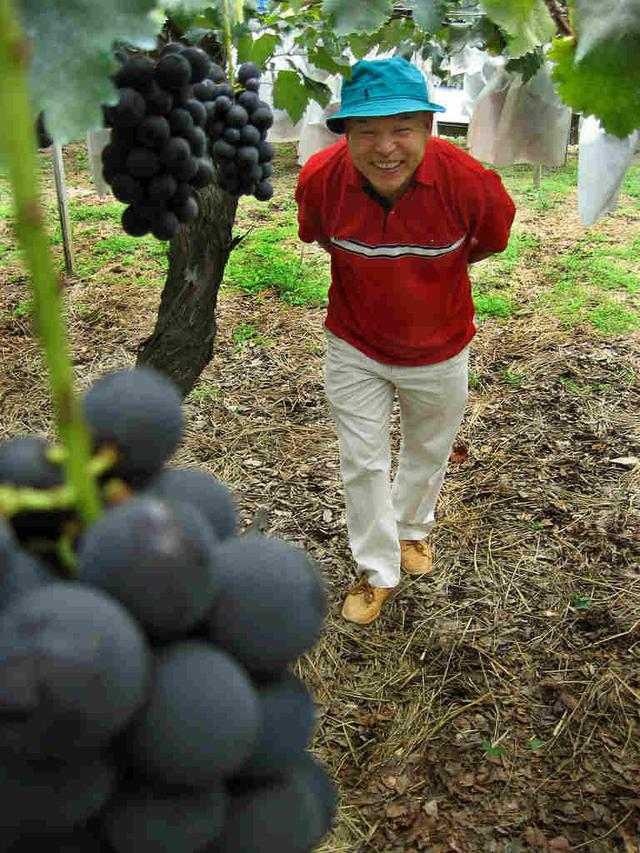
Label: Grapes